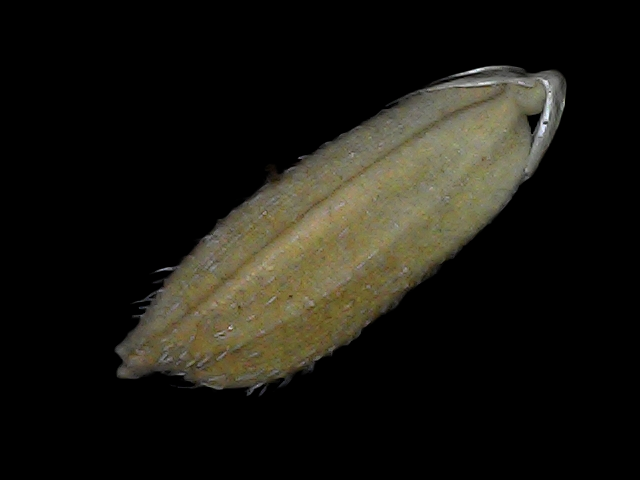
Rice variety: Bd93